Jonathan Krisel

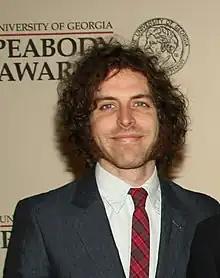
Jonathan Krisel at the 71st Annual Peabody Awards

Jonathan Krisel (born January 4, 1979) is an American director, producer, writer, editor, and occasional actor. He is best known for co-creating the series "Portlandia" (for which he also directed and co-wrote in the majority of episodes), and he is also known for the 2016 FX series "Baskets". Krisel has collaborated with the comedy duo Tim & Eric, beginning with "Tom Goes to the Mayor" and later directed most of the episodes of both "Tim and Eric Awesome Show, Great Job!" and "Check It Out! with Dr. Steve Brule". He has executive produced several other TV series, including "Kroll Show", "Man Seeking Woman", and most recently the Showtime series "Moonbase 8". He executive produced the Fox pilot "Ghosted" and has also collaborated with The Lonely Island on several "SNL" Digital Shorts.